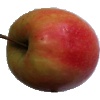
Label: Apple Pink Lady 1